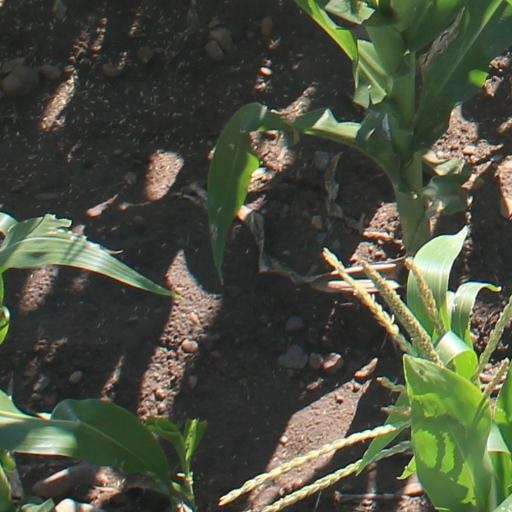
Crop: maize; corn